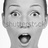
Emotion: surprise